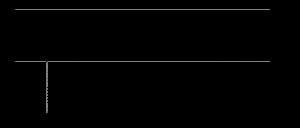
L’équation de Michaelis-Menten permet de décrire la cinétique d'une réaction catalysée par une enzyme agissant sur un substrat unique pour donner irréversiblement un produit. Elle relie la vitesse stationnaire initiale de la réaction à la concentration initiale en substrat et à des paramètres caractéristiques de l'enzyme.